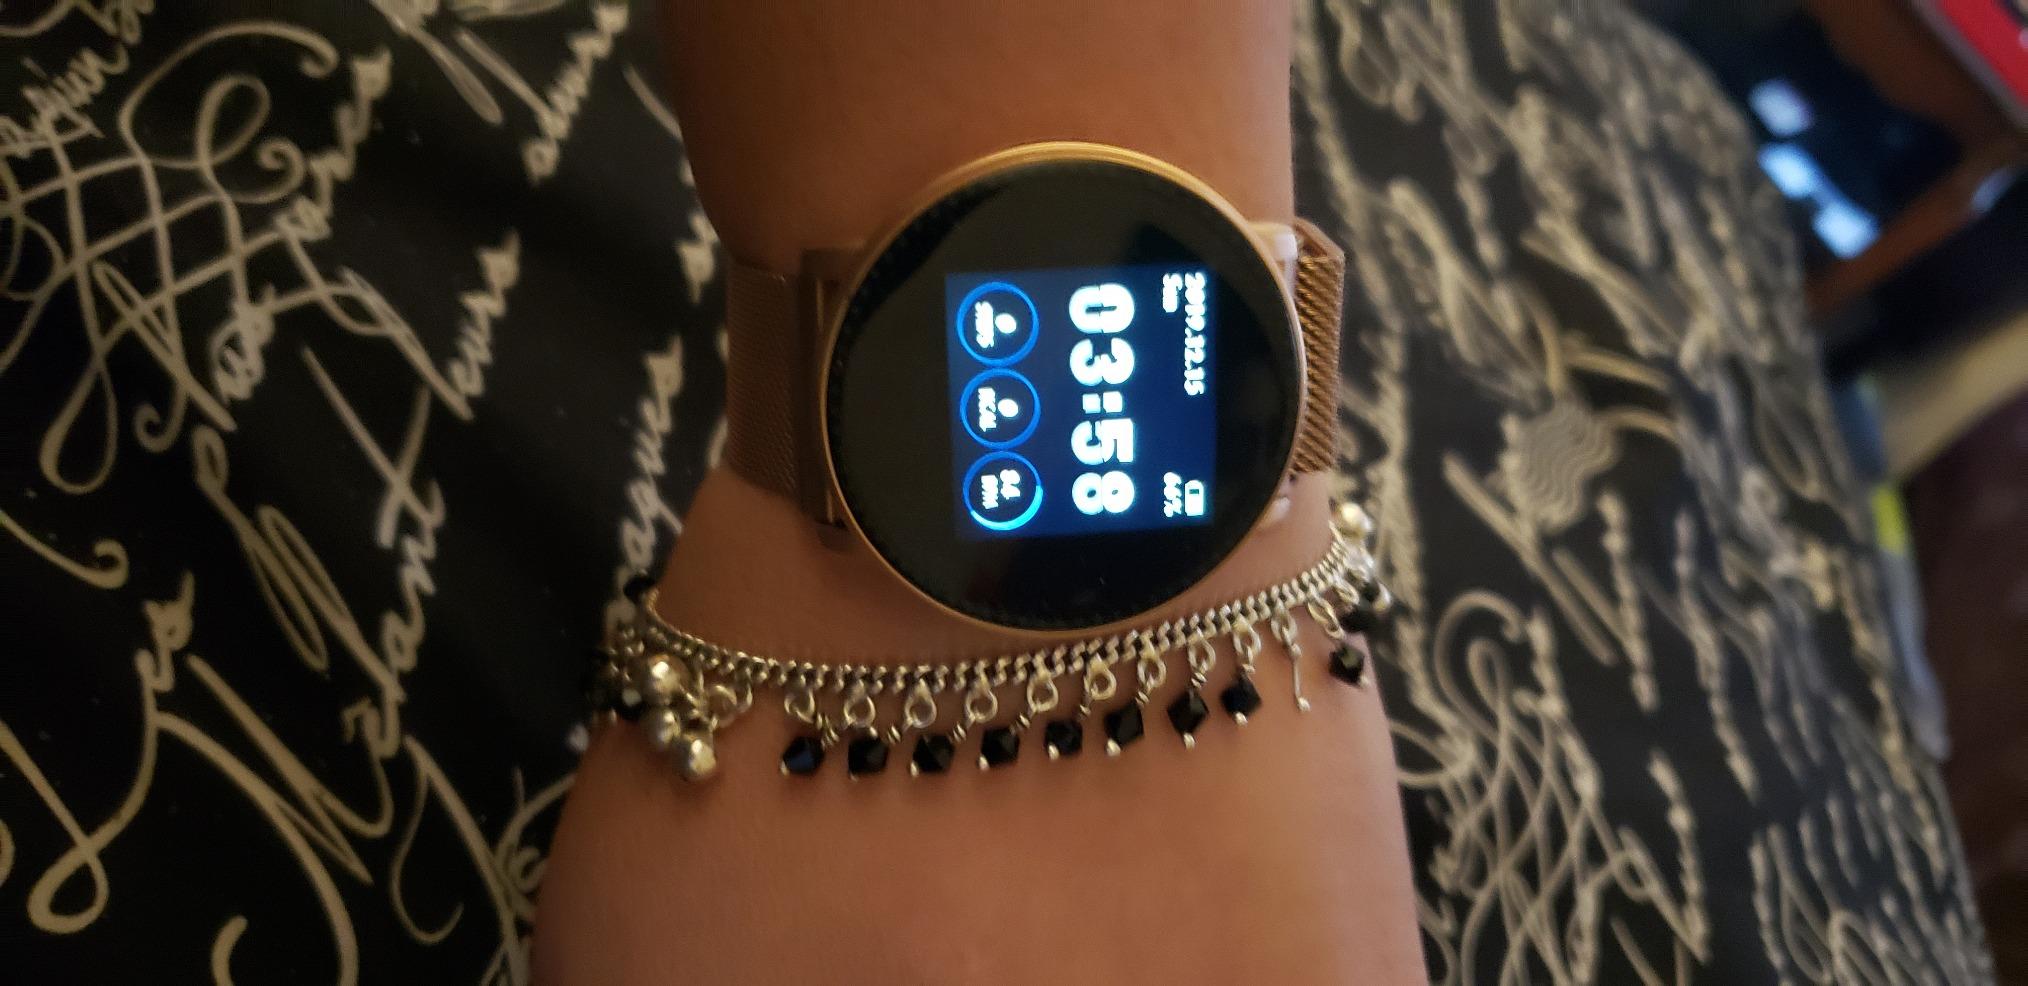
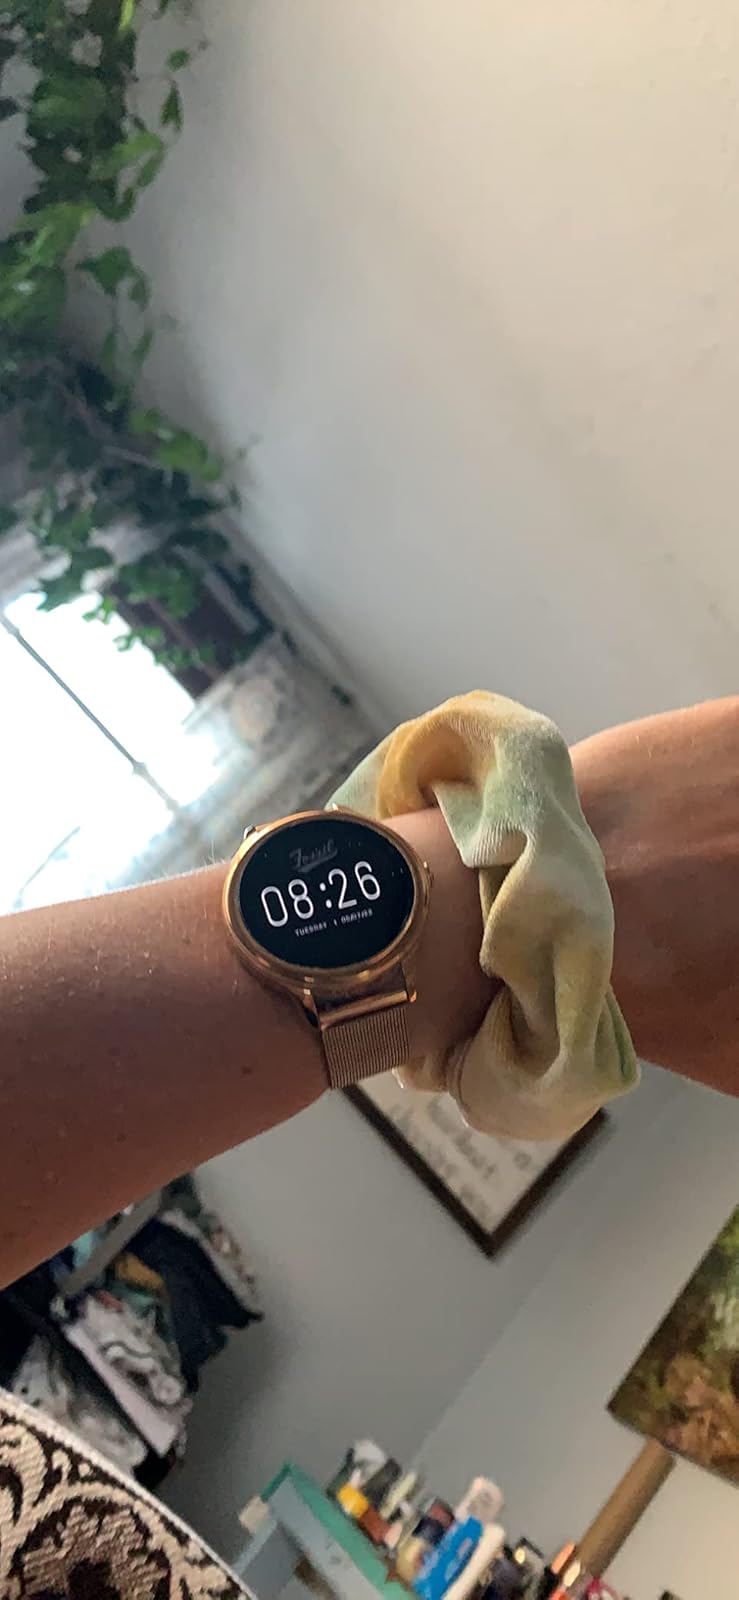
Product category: smartwatch
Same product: no